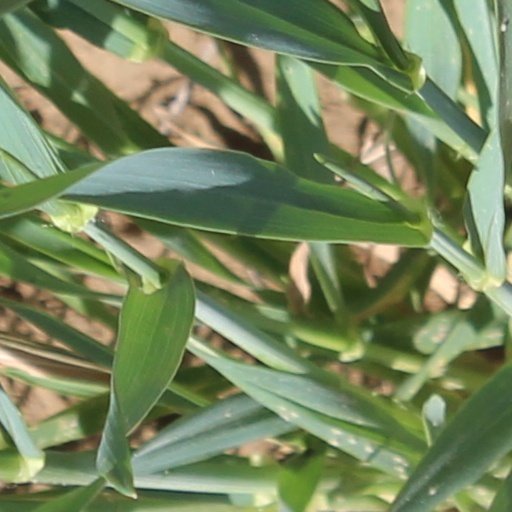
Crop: wheat